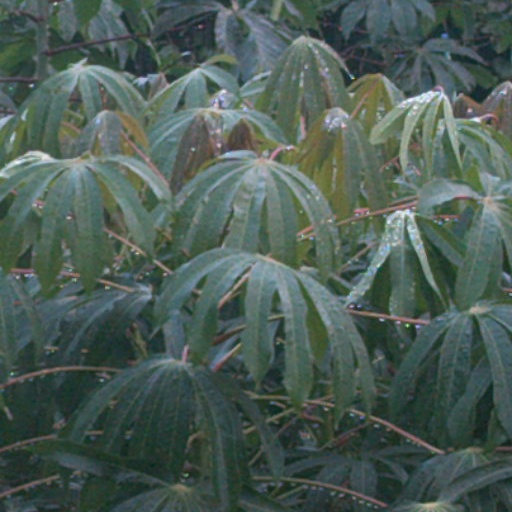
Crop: cassava